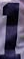
Number: 1